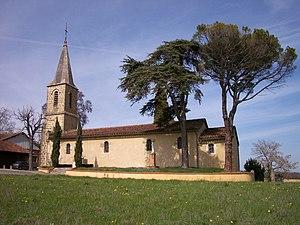
Église Saint-Jacques de Lasséran (Gers, France)
La liste des églises du Gers recense de manière exhaustive les églises situées dans le département français du Gers.
Lasséran est une commune française située dans le département du Gers en région Occitanie.